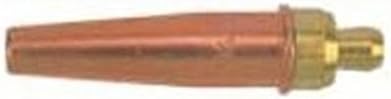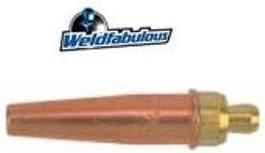
Victor 6700C2471 Cut Skill LP Propane/Natural Gas 350 Series Cutting Tip, 1-Size
Category: Industrial & Scientific
The Victor 6700C2471 Cut Skill LP Propane/Natural Gas 350 Series Cutting Tip is a size 1 two-piece tip used for general purpose hand and machine cutting and other medium preheat applications using LP propane/natural gas. Series 1, Type GPN. Metal Thickness: 3/4". Cutting Oxygen: 30/35 PSIG, 70/80 SCFH. Preheat Oxygen: 23/108. Fuel: 4/6 PSIG, 10/12 SCFH. Speed I.P.M.: 15/20. Kerf Width: 0.08.
Features: Cutting Tip Size: 1 | Two-piece tip for general purpose hand and machine cutting | Used for medium preheat applications | For use with acetylene | Series 3, Type 101